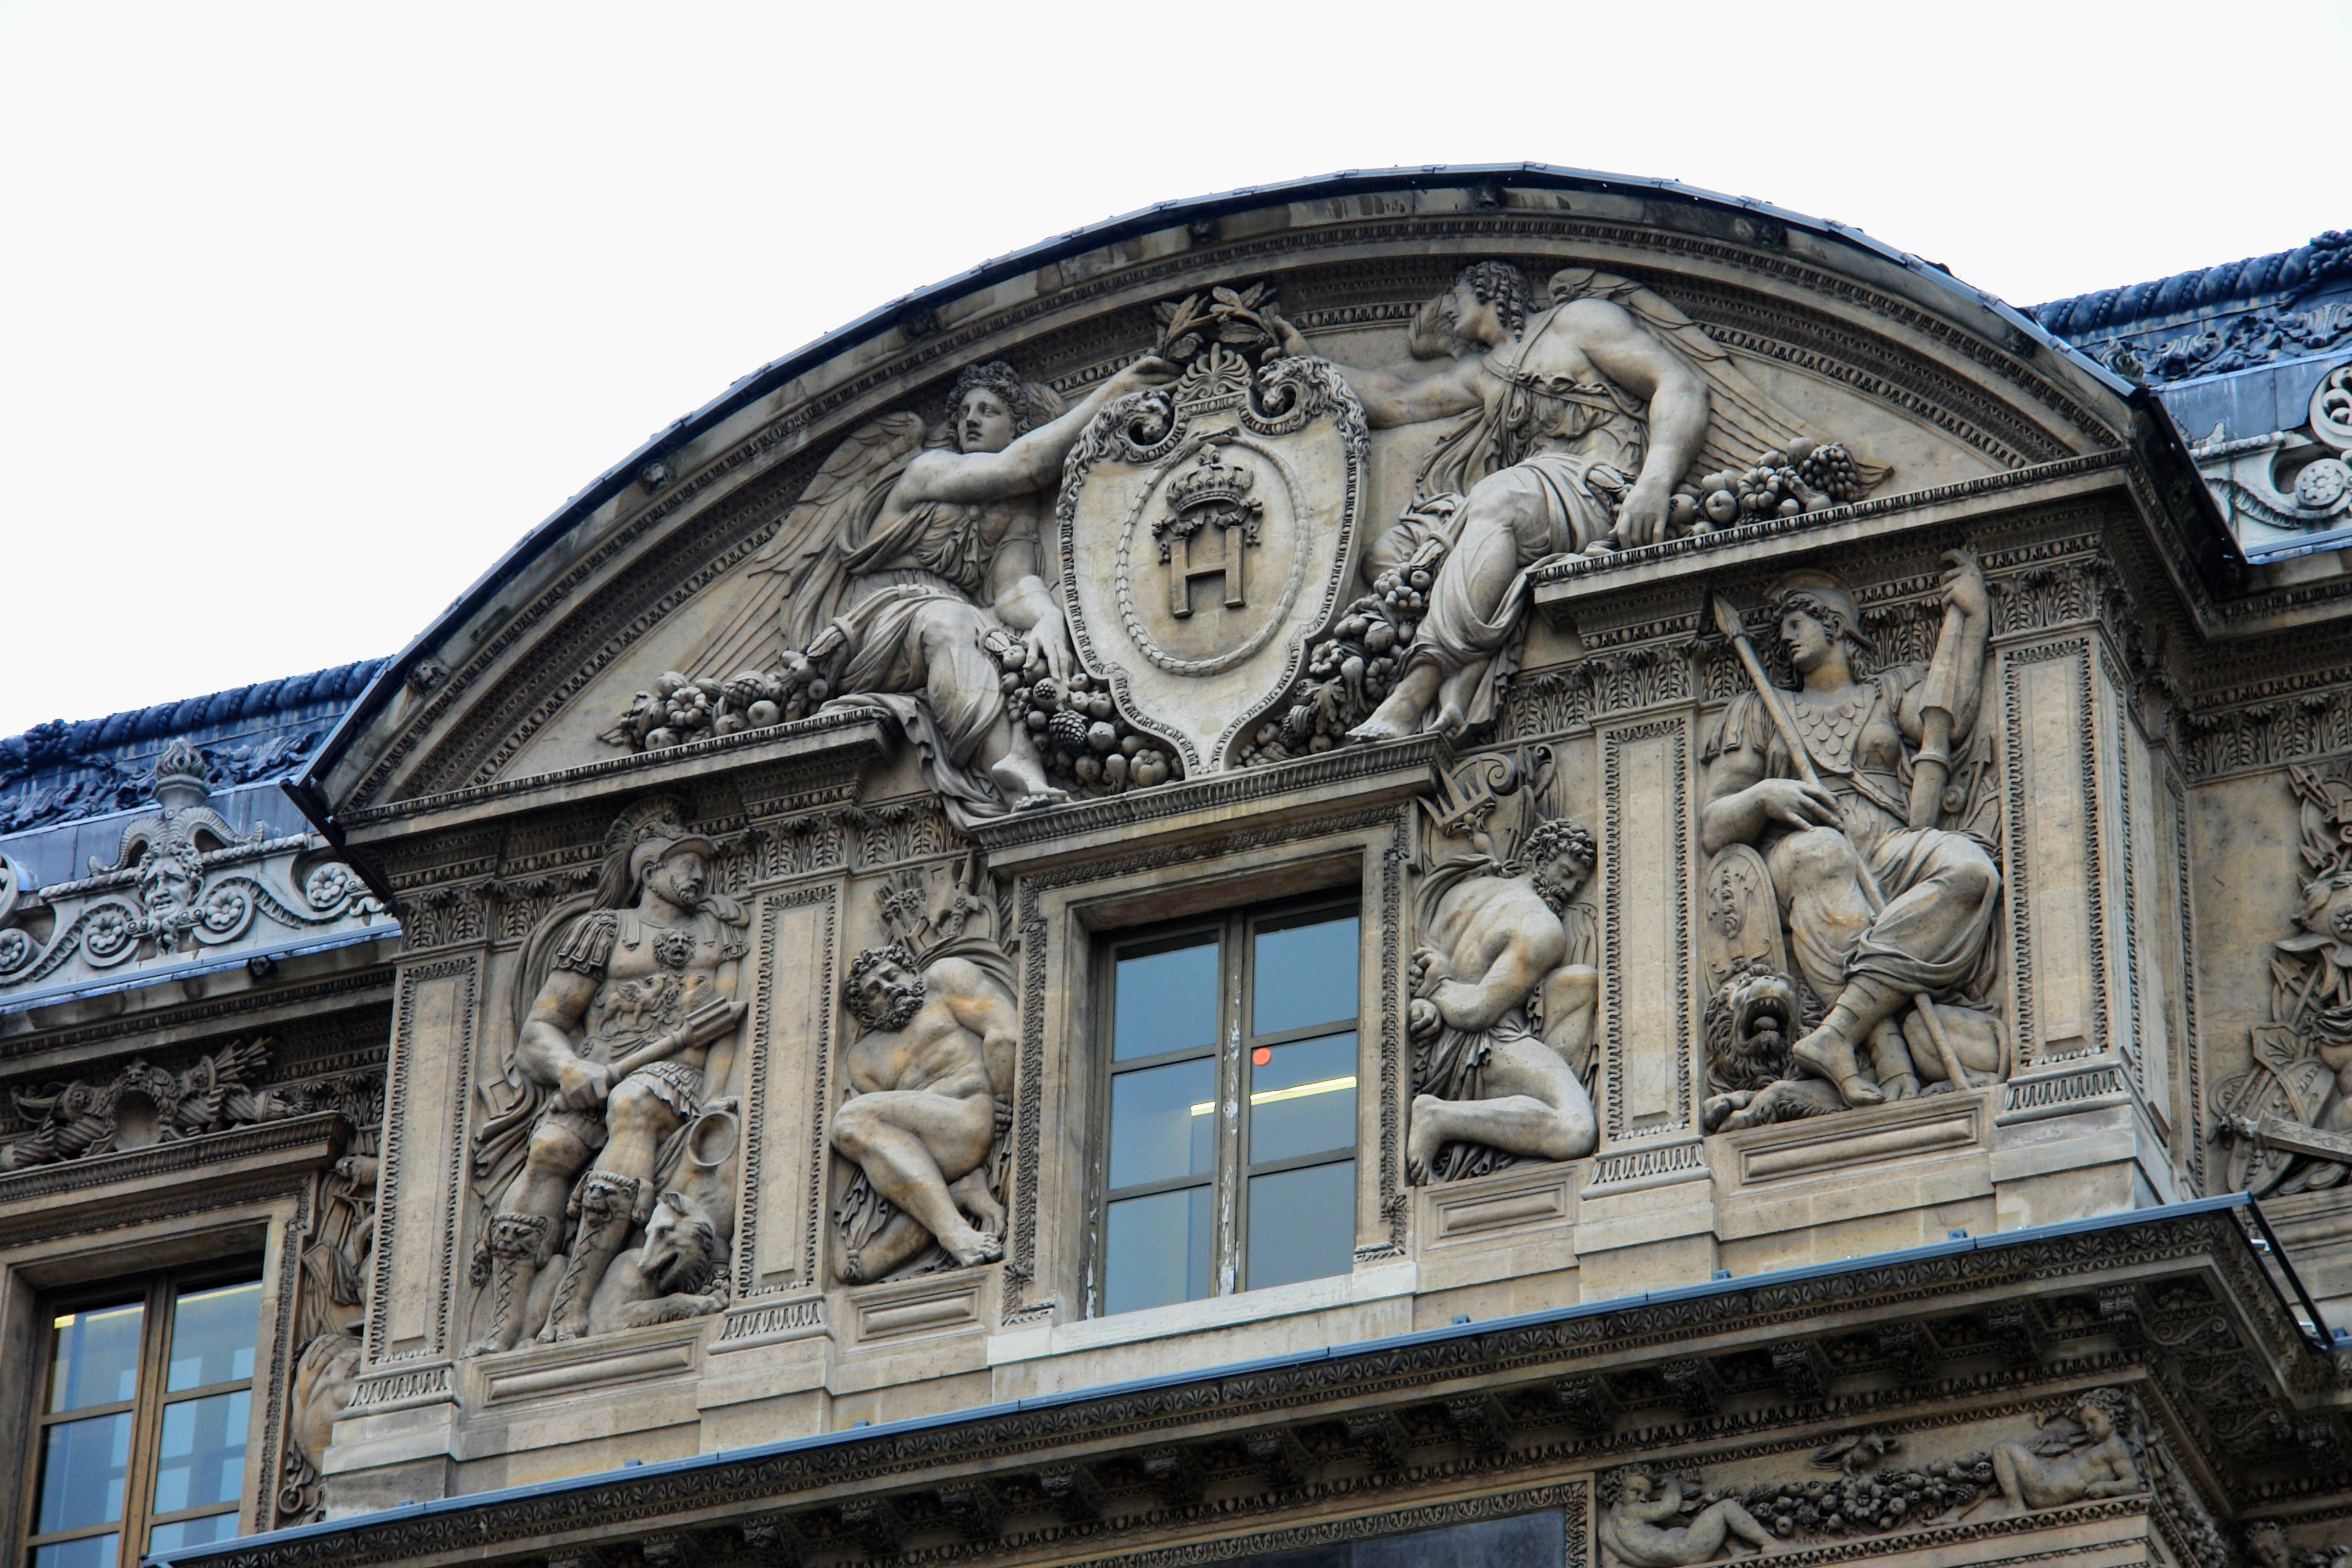
architecture, building, paris, monument, france, statue, landmark, facade, church, cathedral, place of worship, synagogue, detail, basilica